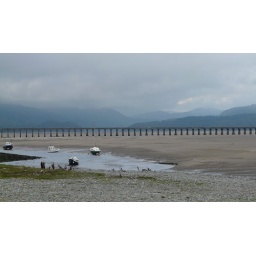
a victorian wooden bridge over the mawddach estuary, mid wales